Kia GT Concept

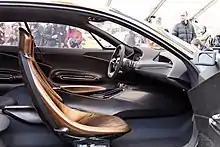
Interior

The car became the design basis for the Kia K9 and the Kia Stinger.